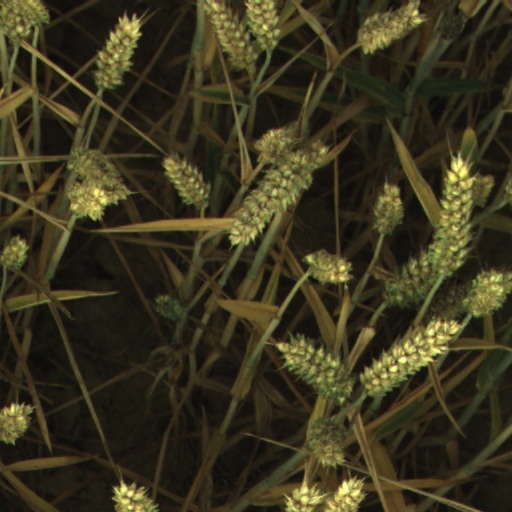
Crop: wheat